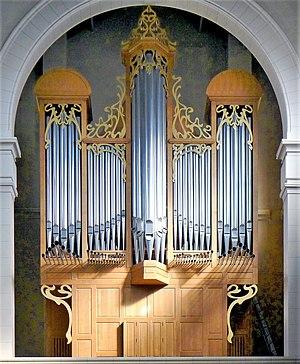
Eglise Notre-Dame-du-Travail (orgue) - Paris XIV
L'église catholique Notre-Dame-du-Travail est une église protégée des Monuments historiques construite par l’abbé Roger Soulange-Bodin, située au numéro 59, rue Vercingétorix dans le 14ᵉ arrondissement de Paris.